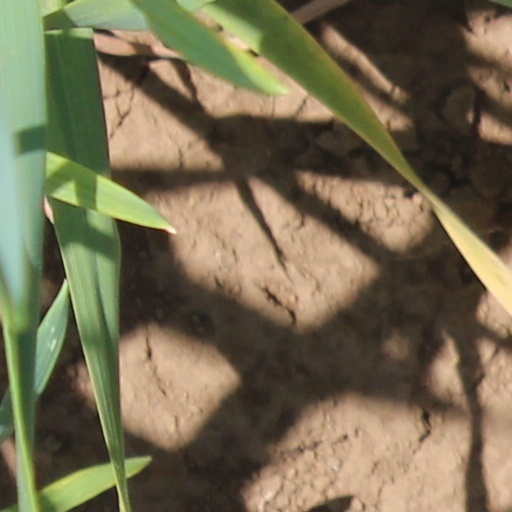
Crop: wheat